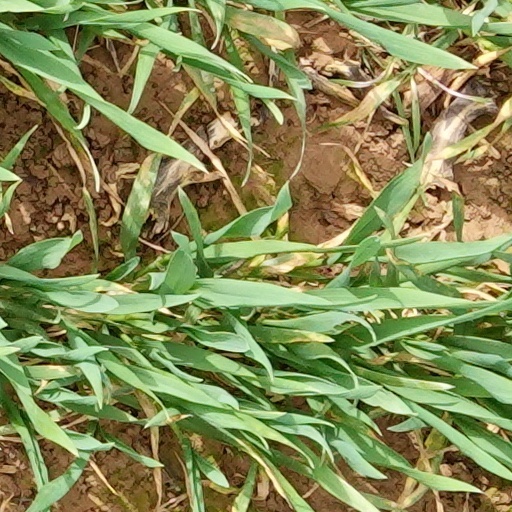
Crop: wheat